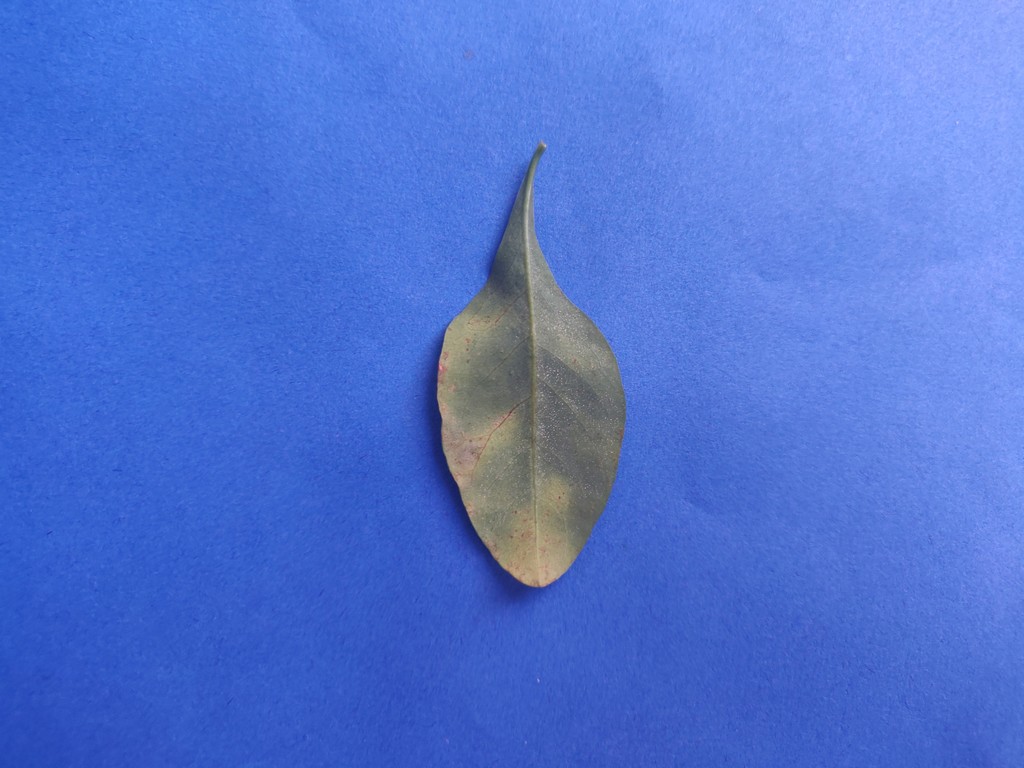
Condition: Unhealthy
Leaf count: single
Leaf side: back